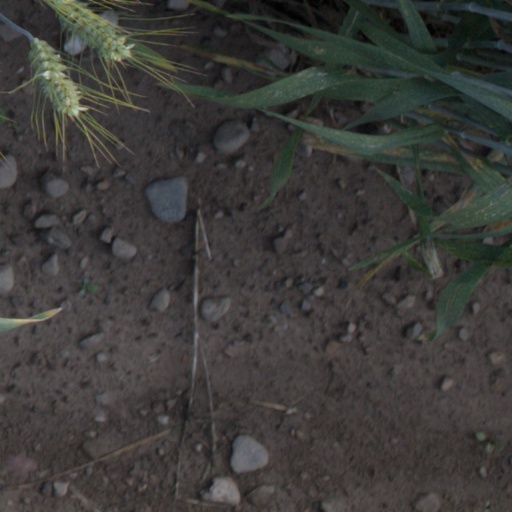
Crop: wheat